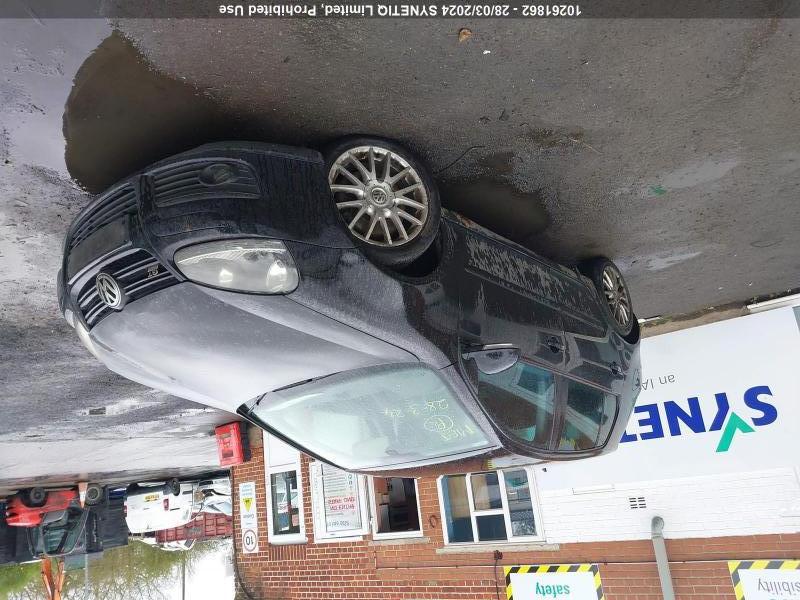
Aucun dommage détecté.
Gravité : aucun